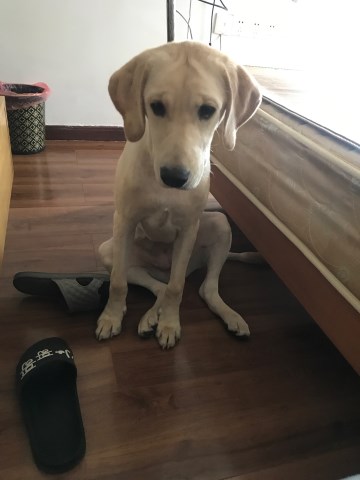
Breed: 3580-n000122-Labrador_retriever